Castlemilk

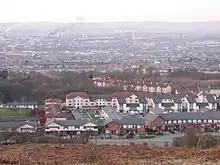
view north from Cathkin Braes over refurbished tenements and replacement houses

The multi-storey blocks in Castlemilk did not arrive until the 1960s. Built after the added amenities that included: a swimming pool, the shopping arcade and the community centre. Archibald Jury was the architect responsible for the creation of the three 20-storey tower blocks in Dougrie Road, from the planning stage in 1960 to their completion in 1966 (these are still standing). The Mitchelhill high-rise blocks at Ardencraig Road, built on high and exposed ground at the edge of the Cathkin Braes and designed to be a prominent feature of the city skyline, were designed and built by George Wimpey Ltd, between 1963 and 1965 (they were demolished in 2005); Wimpey was also responsible for the construction of Bogany Flats in 1966 (demolished as early as 1993).